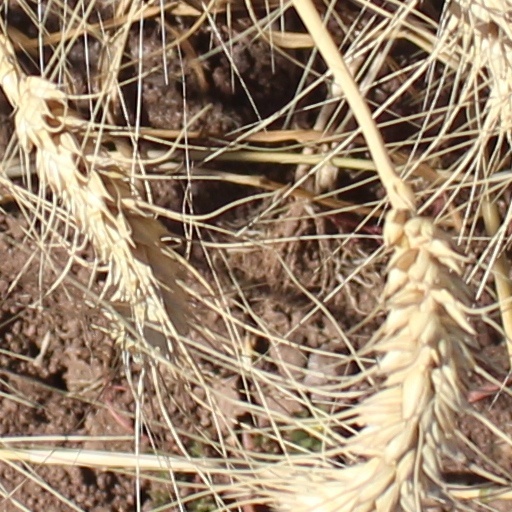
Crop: wheat